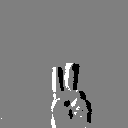
ASL letter: v